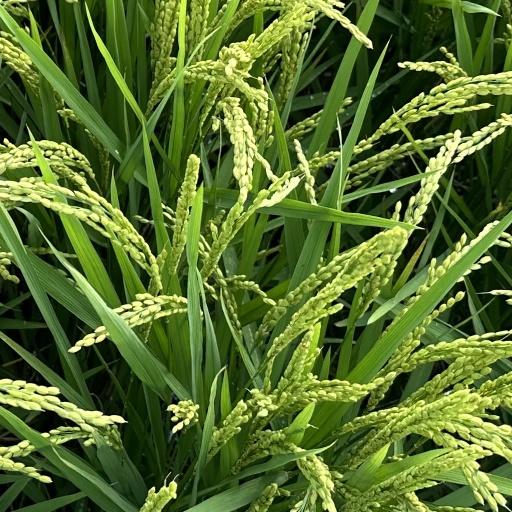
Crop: rice